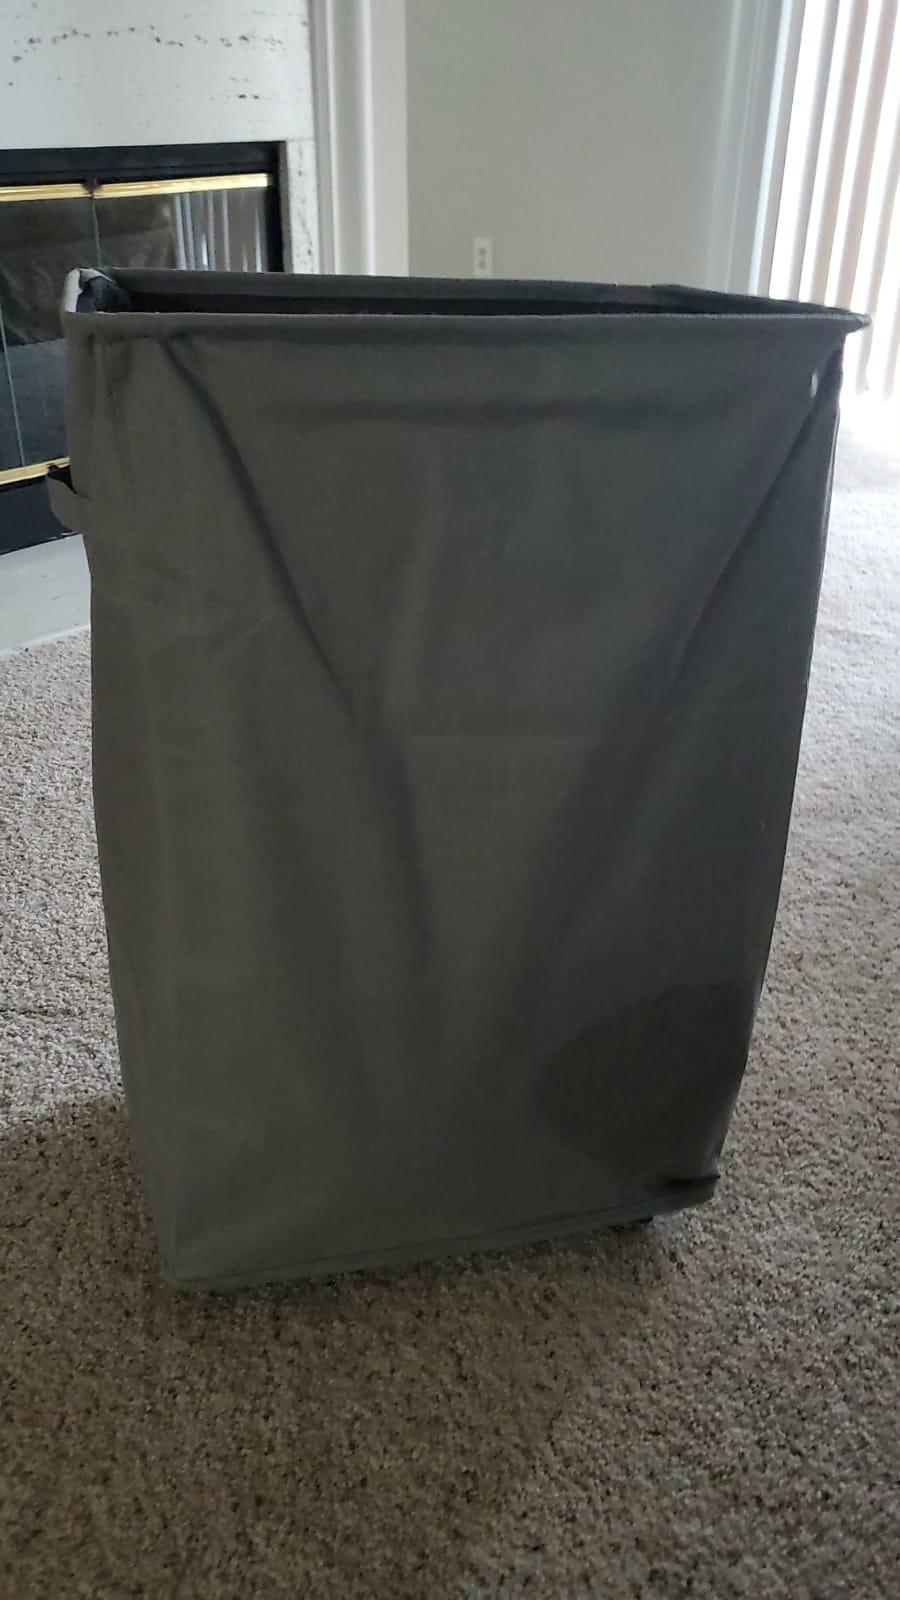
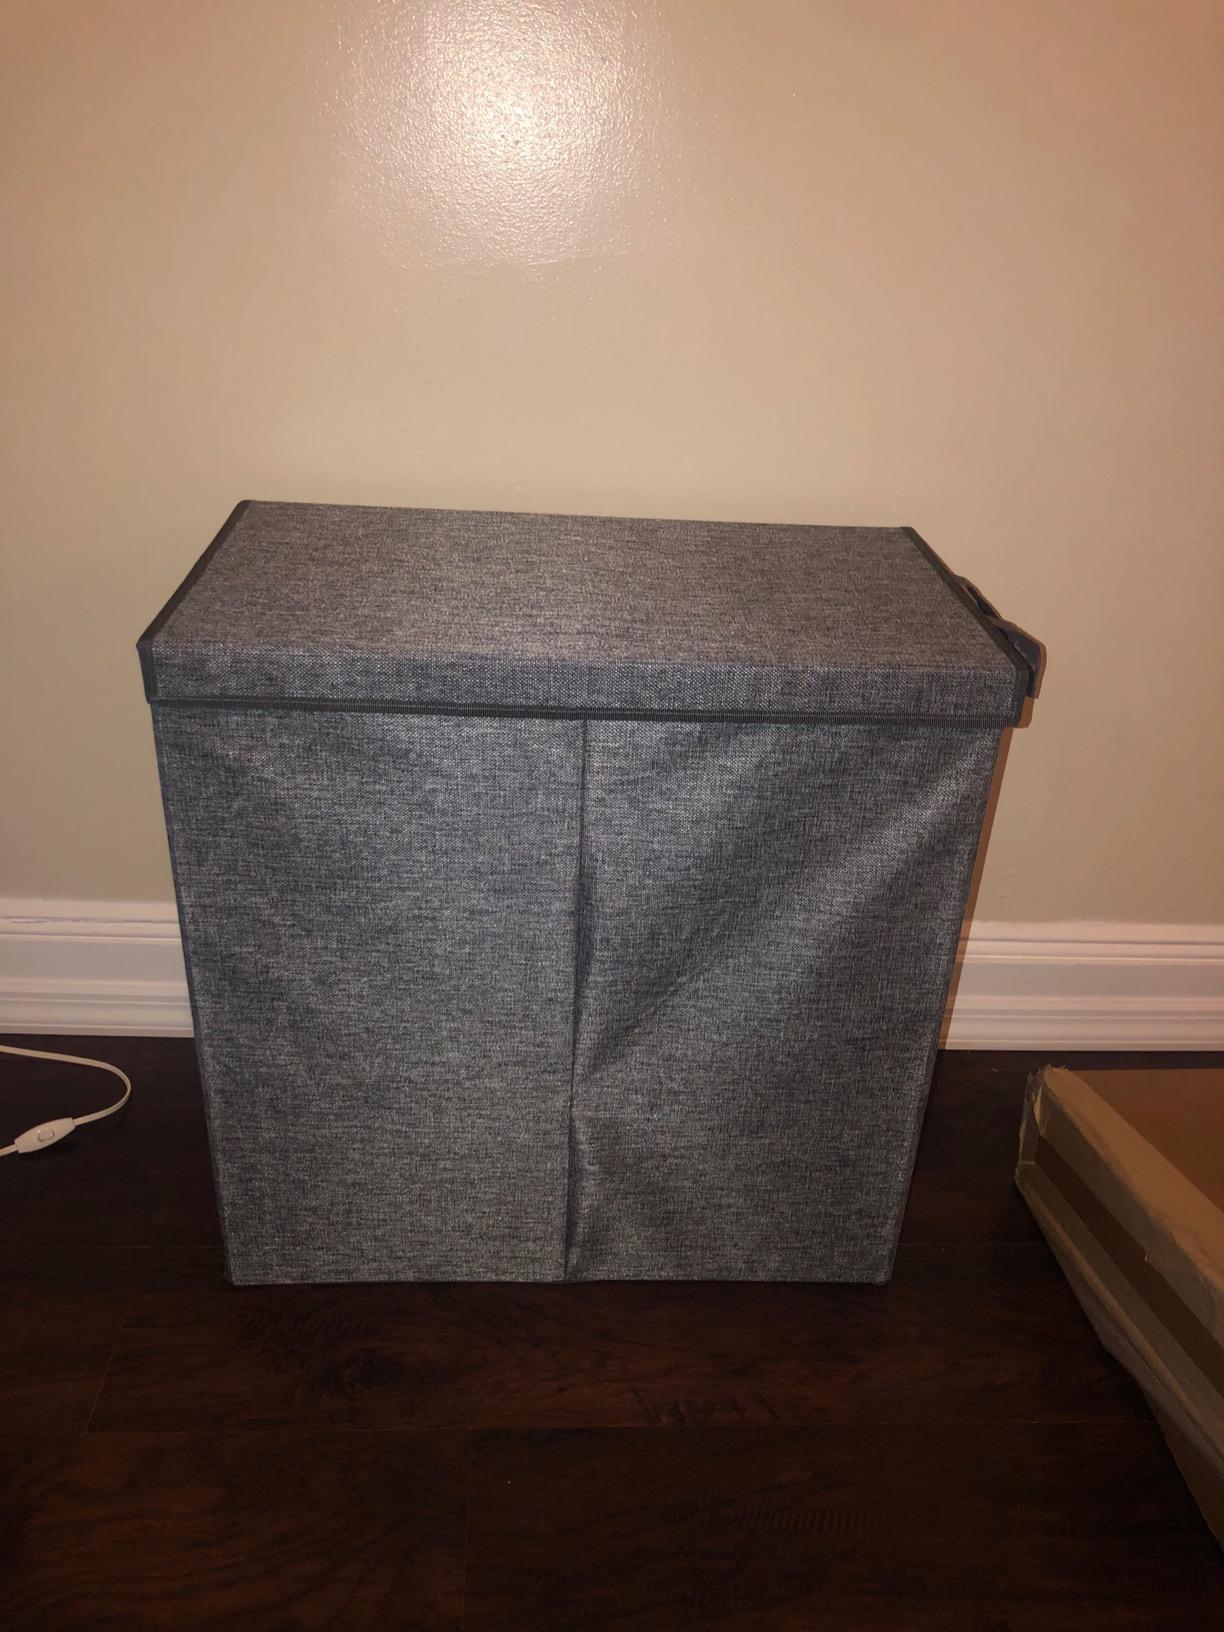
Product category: items_hamper
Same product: no